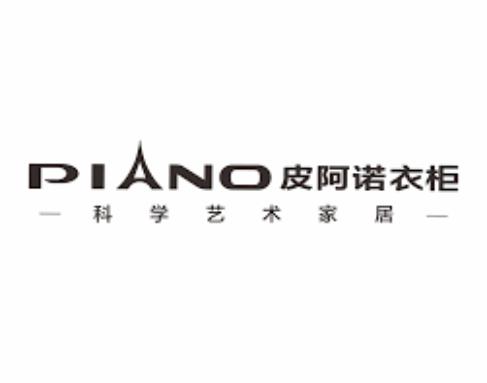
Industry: Necessities